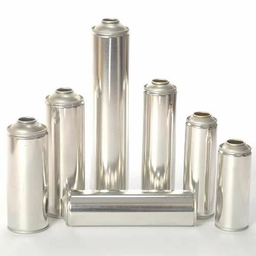
Label: metal